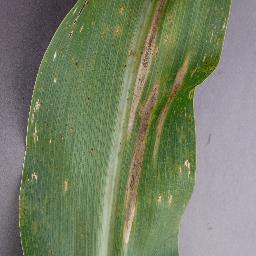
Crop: corn
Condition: (maize)_northern_blight